A-Channel

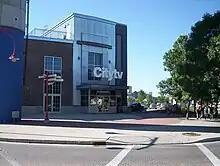
The Citytv studio in Winnipeg in August 2005, after CHMI was rebranded from A-Channel

On April 12, 2004, CHUM Limited announced a deal to purchase Craig Media for $265 million. The move came more than a month after the CRTC denied CHUM's applications for new Calgary and Edmonton stations because the market did not have sufficient advertising revenue to support a new entrant. The sale was approved by the Canadian Radio-television and Telecommunications Commission on November 19, 2004. CHUM had to sell off Toronto 1 because it already owned stations in Toronto (CITY) and nearby Barrie (CKVR); Toronto 1 was sold to Quebecor Media, owners of the media units TVA and Sun Media.